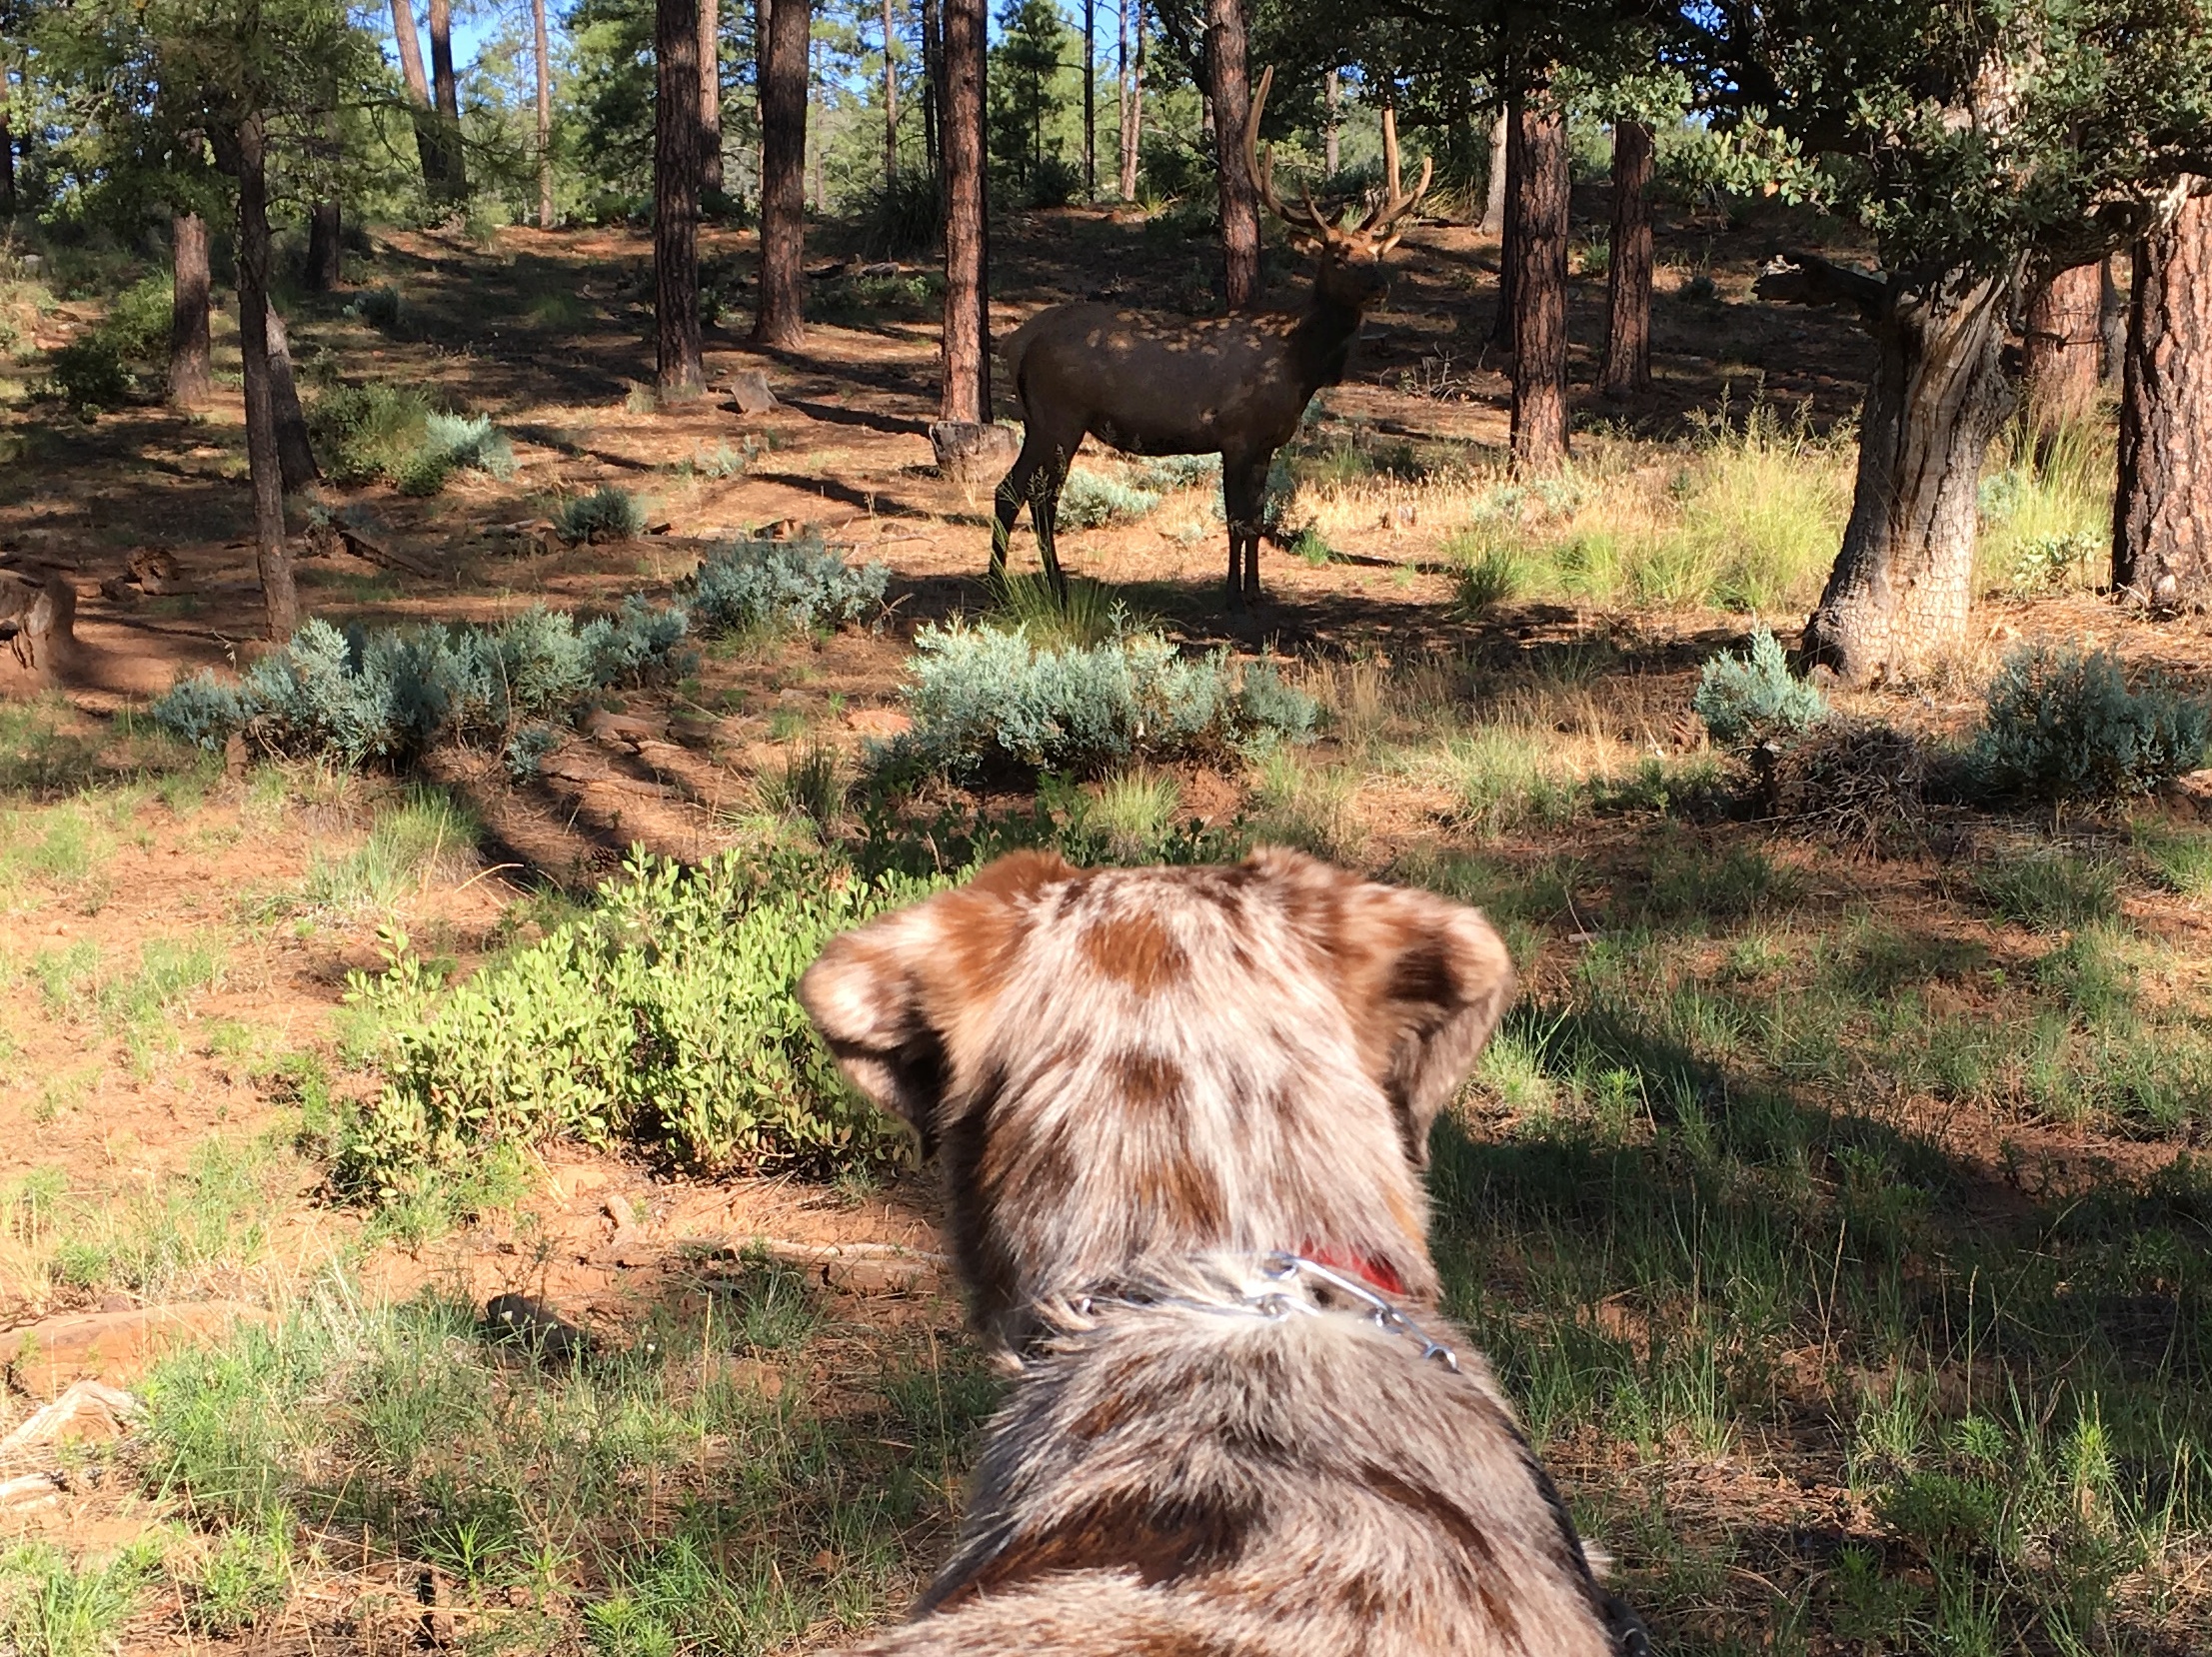
wilderness, dog, wildlife, zoo, fauna, felix, safari, elk